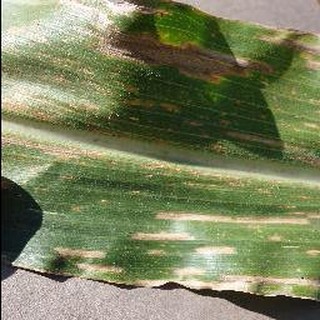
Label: corn_cercospora_leaf_spot